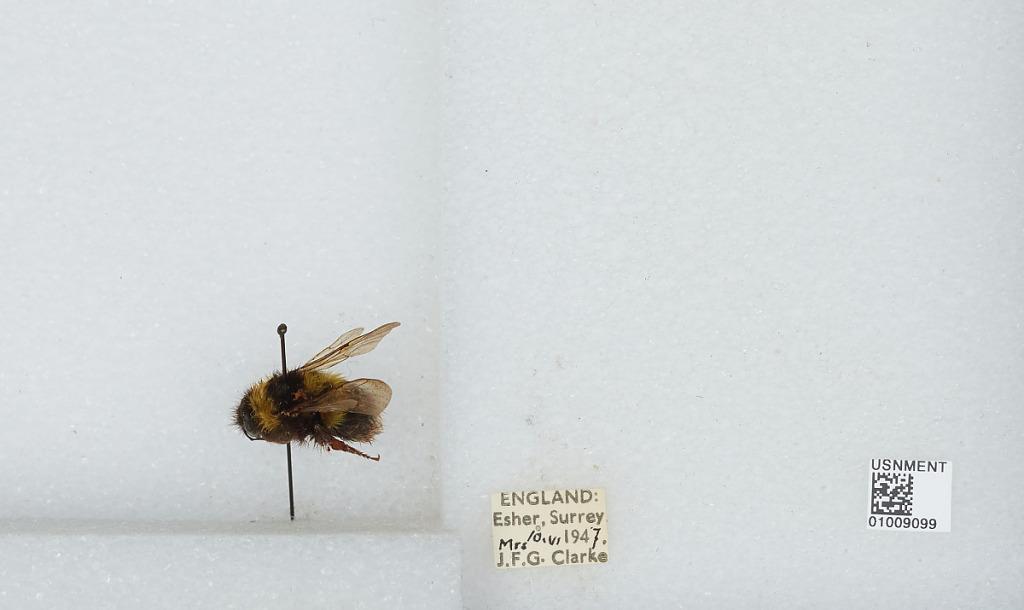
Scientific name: Bombus (Megabombus) hortorum (Linnaeus)
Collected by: J. Clarke
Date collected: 1947-6-10
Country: United Kingdom
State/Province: England
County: Surrey
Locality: Elmbridge; Esher
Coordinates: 51.3692, -0.365